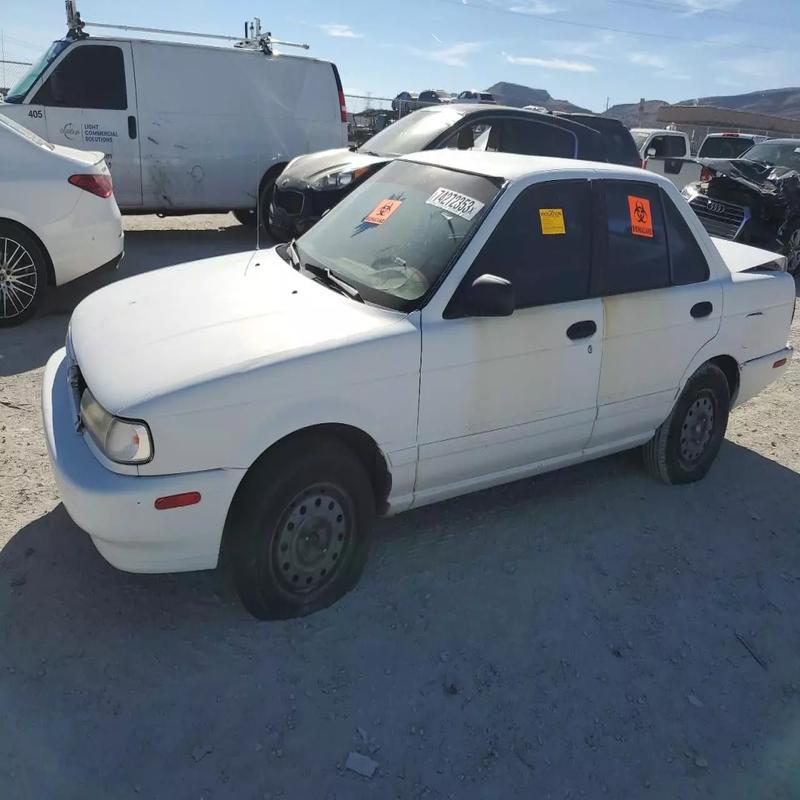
Aucun dommage détecté.
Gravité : aucun